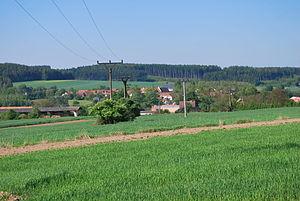
Ořechov est une commune du district de Žďár nad Sázavou, dans la région de Vysočina, en République tchèque. Sa population s'élevait à 314 habitants en 2019.